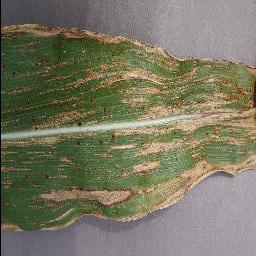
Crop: corn
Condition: (maize)_cercospora_spot_gray_spot